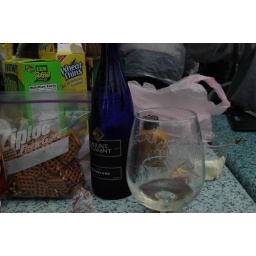
Brie in a plastic cup = classy